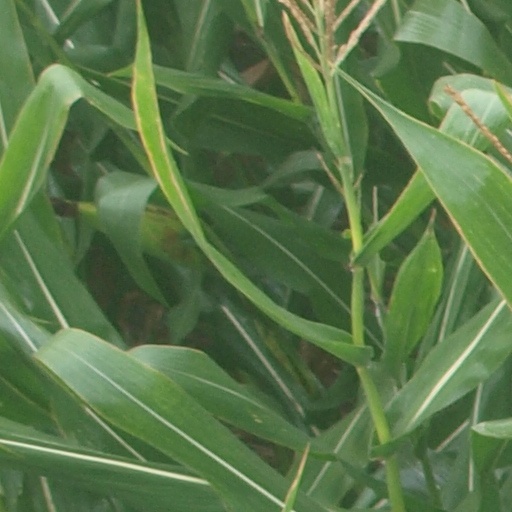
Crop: maize; corn